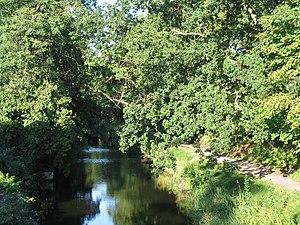
Woking est un district et une ville importante dans le Surrey, au nord de Guildford, au Royaume-Uni.
Le canal de Basingstoke est un canal britannique, achevé en 1794, construit pour relier Basingstoke à la Tamise à Weybridge via la voie navigable Wey.